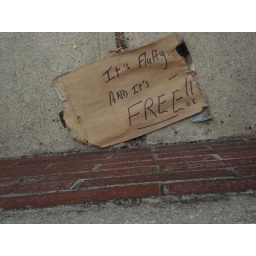
on the sidewalk near my house